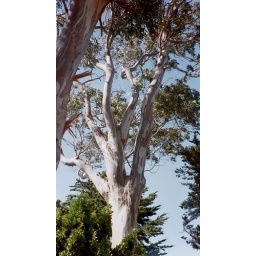
Beautiful tree at Telegraph Hill, right next to the Coit tower in San Francisco.